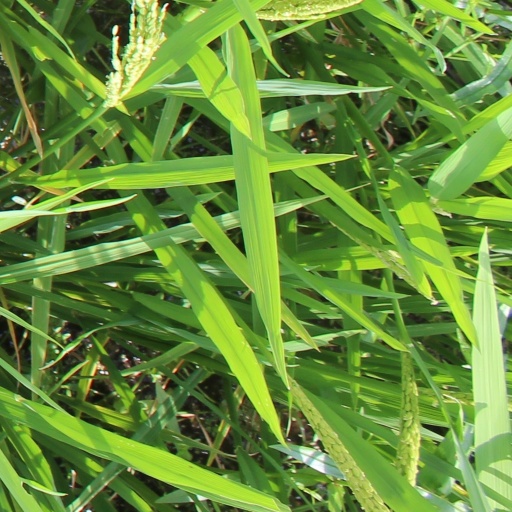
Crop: rice